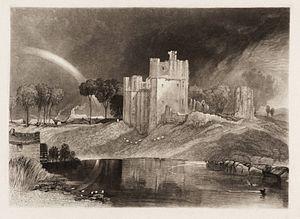
Le château de Brougham est un bâtiment médiéval situé à environ 3,2 km au sud-est de Penrith. Le château a été fondé par Robert de Vieuxpont au début du XIIIᵉ siècle. Le site, à proximité de la confluence des rivières Eamont et Lowther, avait été choisi par les Romains pour y construire un fort romain appelé Brocavum. Le château, associé au fort, est classé monument ancien, sous l'appellation « fort romain de Brougham et château de Brougham ».